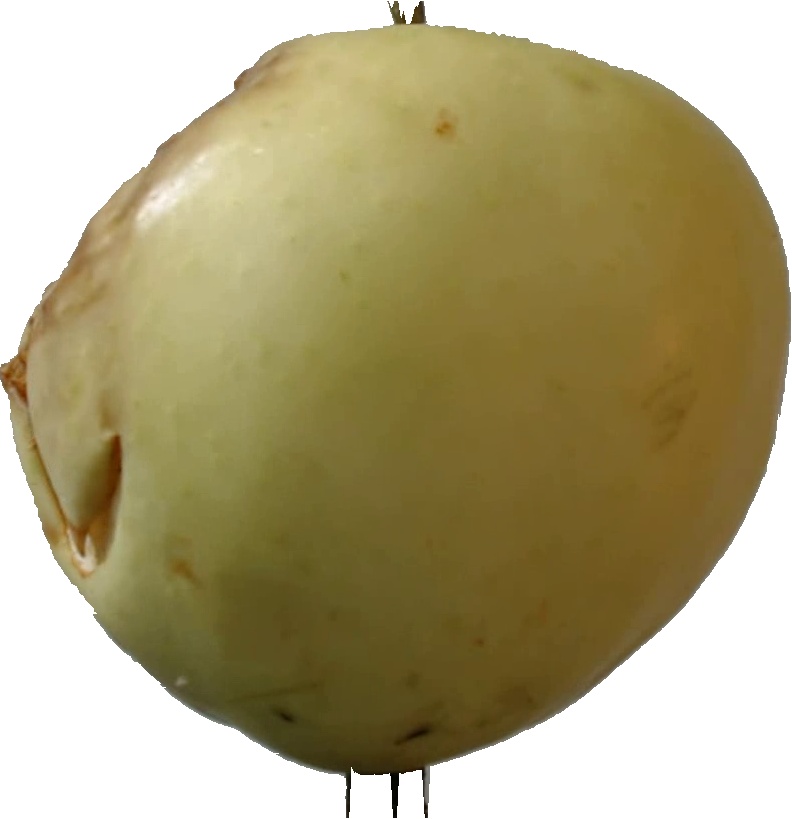
Label: apple_hit_1